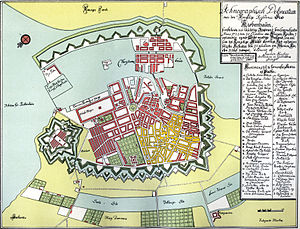
Københavns brand 1728
Kort af Joachim Hassing over København 1728 med de brændte bygninger markeret med gult. Nord er nedad til venstre, jf den røde kompasrose.
Københavns brand 1728 var den største brand i Københavns historie. Den rasede ca. 60 timer fra onsdag aften den 20. oktober 1728 til lørdag morgen den 23. oktober og fortærede ca. 28% af byen. Branden er en væsentlig årsag til, at der ikke er mange spor af middelalderens København i nutiden. Københavns brand 1795 medvirkede også til det.